Eric M. Rogers

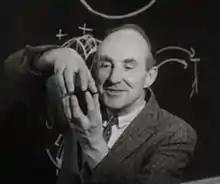
Rogers demonstrating in the film "Coulomb's Law" (1959).

Eric M. Rogers (15 August 1902 – 1 July 1990) was a British writer and physics educator. He is perhaps best known for his 1960 textbook "Physics for the Inquiring Mind". The book, subtitled "The Methods, Nature, and Philosophy of Physical Science", was based on courses he gave at Princeton University, where he taught from 1942 to 1971. Rogers also headed the Nuffield Science Teaching Project programme in physics education in the 1960s.